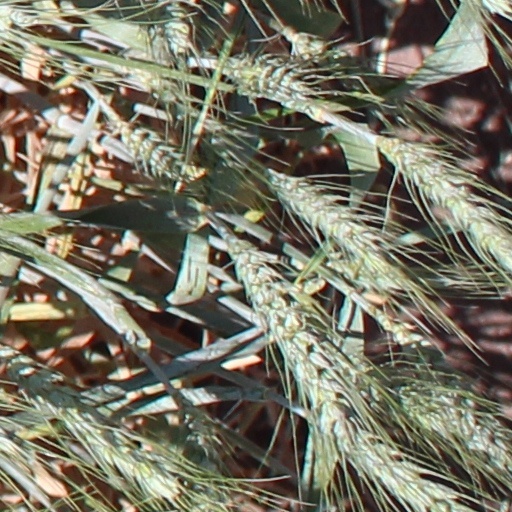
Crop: wheat